LaVerne Nelson Black

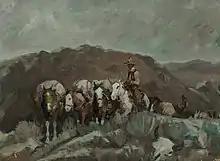
"Pack Train at Night" by LaVerne Nelson Black.

LaVerne Nelson Black (1887-1938) was an American painter whose work depicted Native Americans. Born in Wisconsin, he lived in Taos, New Mexico in the 1920s and Phoenix, Arizona in the 1930s, where he did two murals for the NRHP-listed United States Post Office. His work is in the permanent collections of the Denver Art Museum, the Fred Jones Jr. Museum of Art, and the Smithsonian American Art Museum.